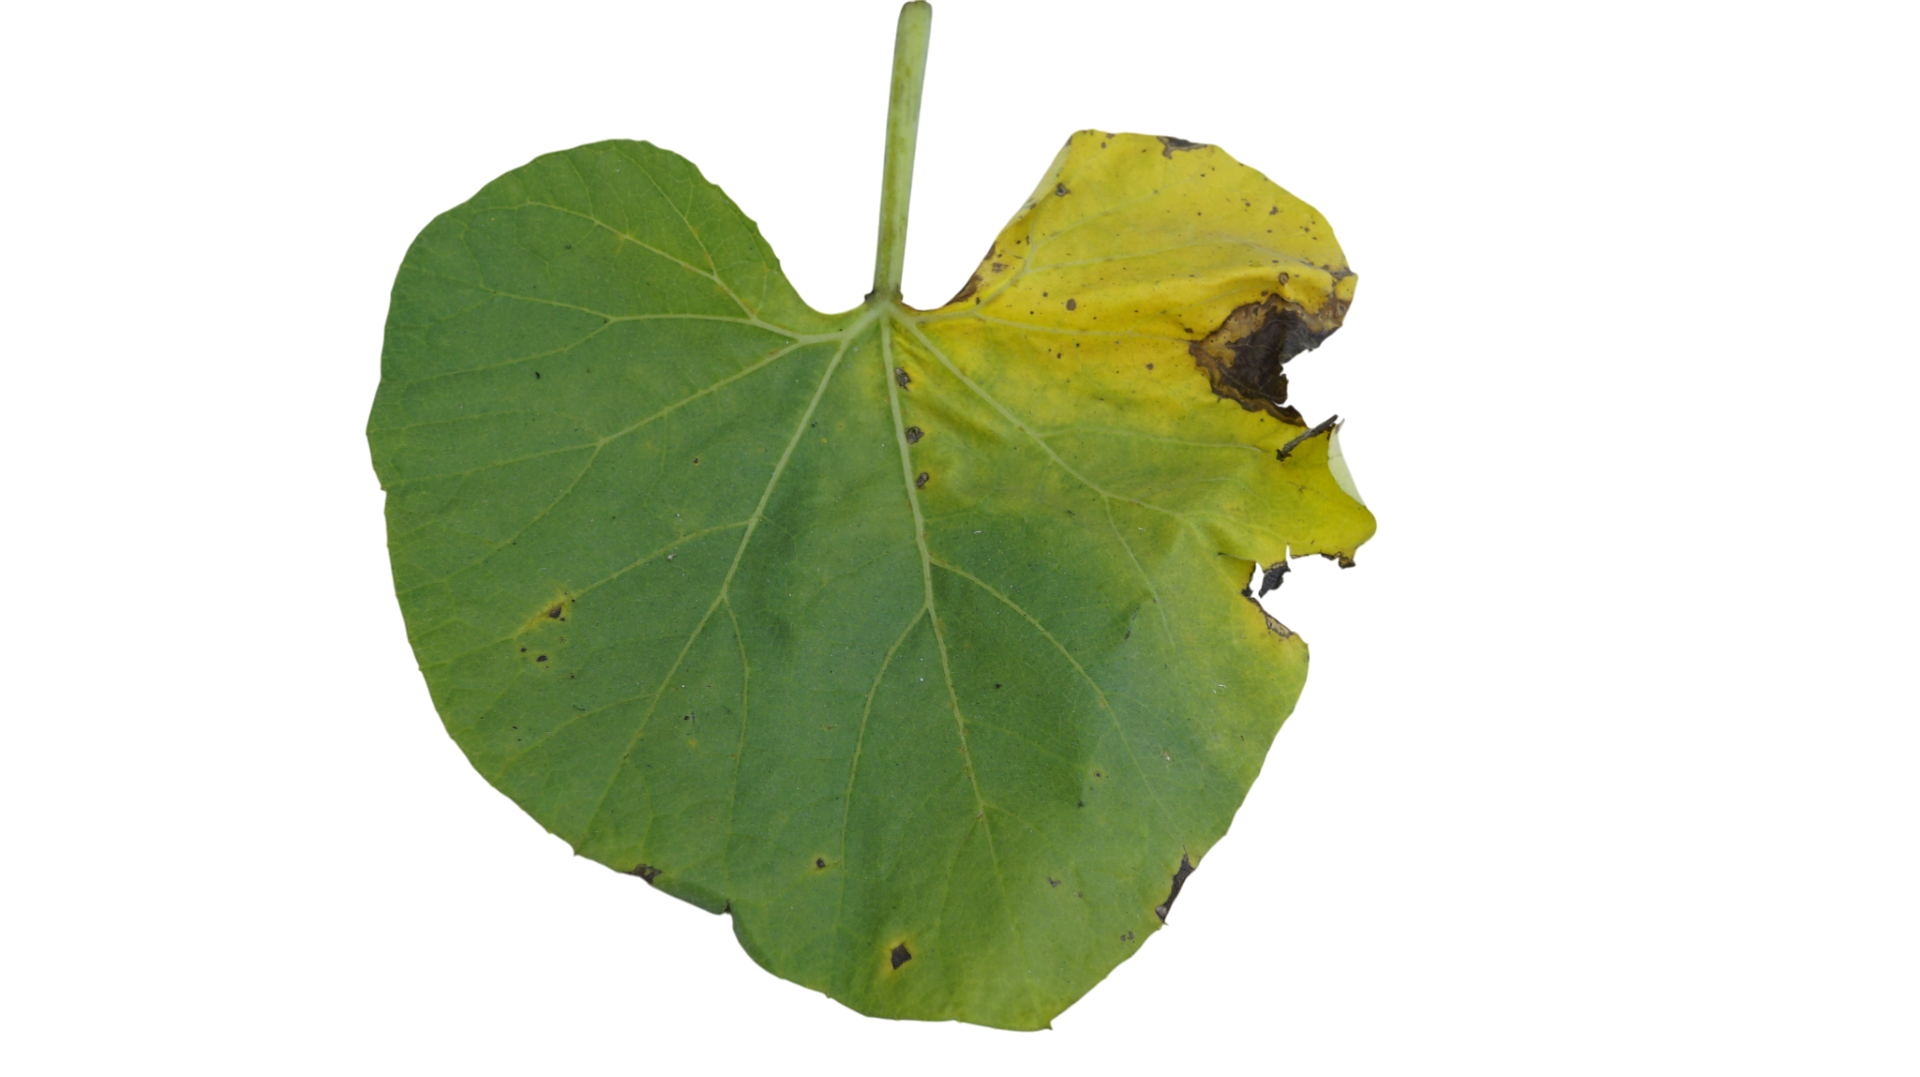
Crop: Bottle Gourd
Label: Downy_Mildew